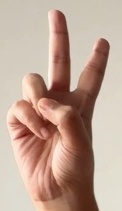
ASL sign: V